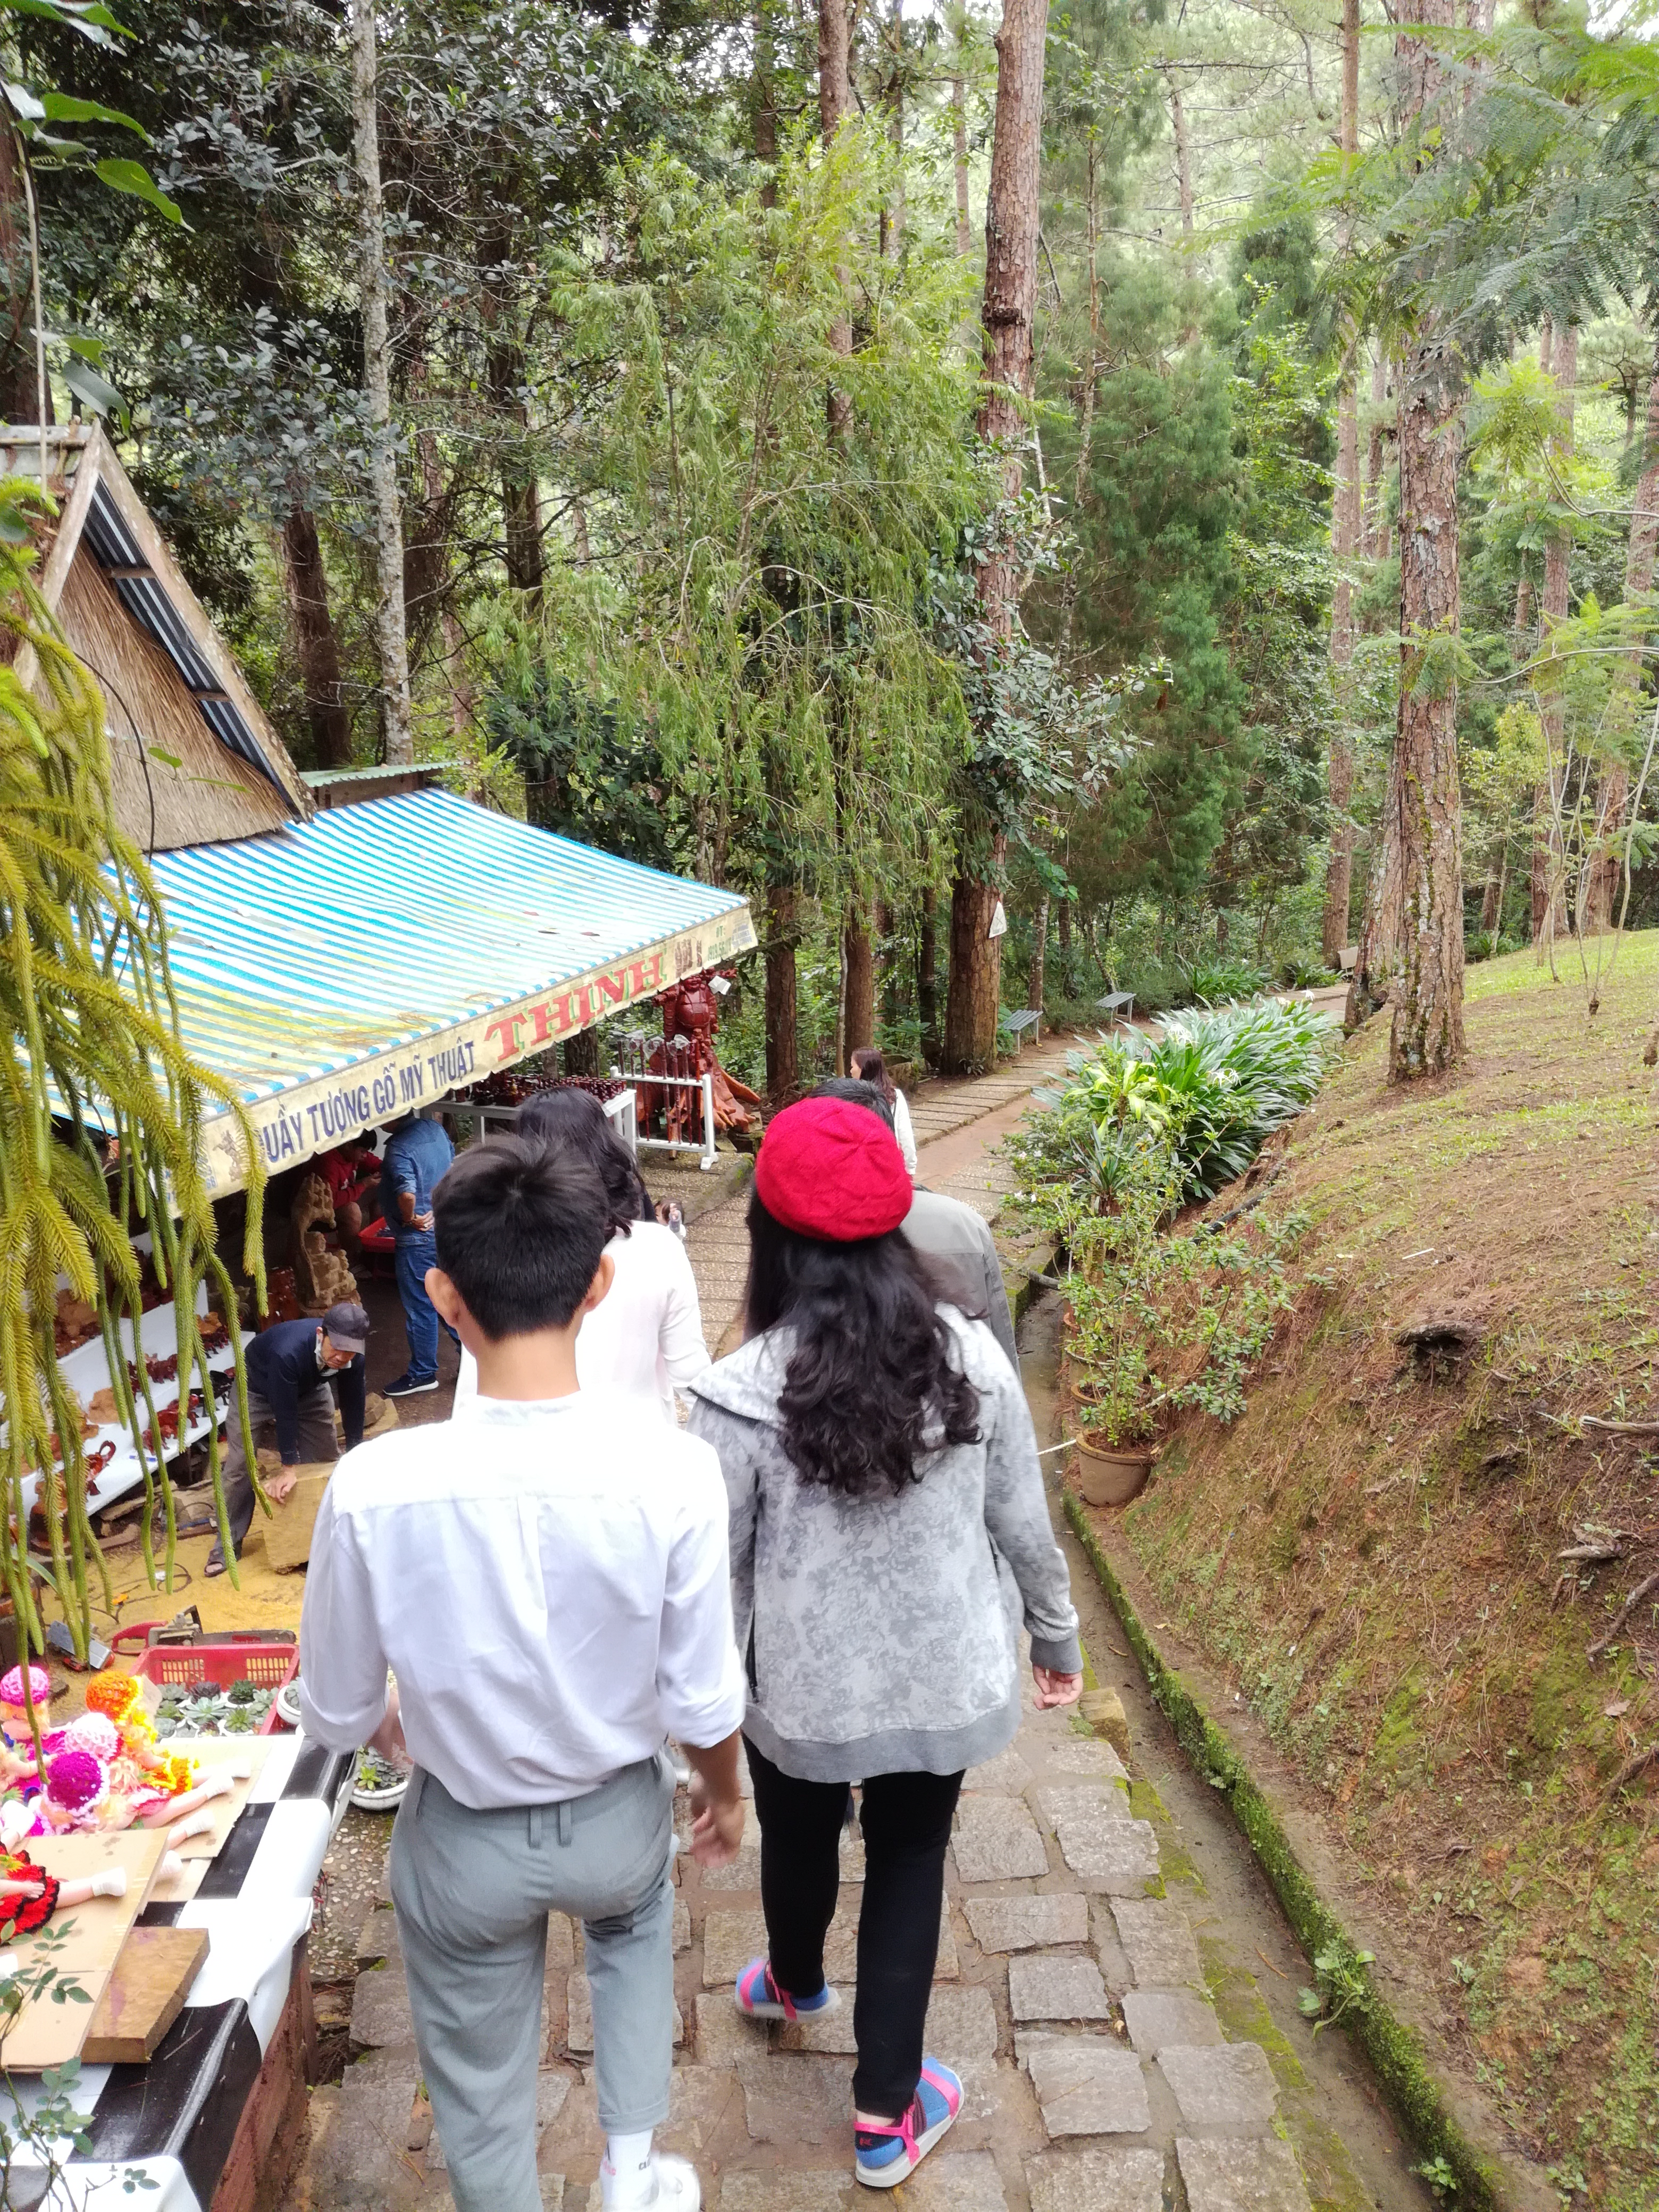
user: text: Mũ của người phụ nữ đội có màu gì?
assistant: text: Màu đỏ

user: text: Có bao nhiêu người đang đi trên con đường lát đá?
assistant: text: Ba người

user: text: Gian hàng bên trái đang bán loại sản phẩm gì?
assistant: text: Tượng gỗ mỹ thuật

user: text: Người đàn ông cúi người bên quầy hàng đang làm công việc gì?
assistant: text: Chạm khắc gỗ

user: text: Con đường trong ảnh được lát bằng vật liệu gì và dẫn đến đâu, đồng thời có những loại cây nào mọc dọc hai bên?
assistant: text: Con đường được lát bằng đá, dẫn sâu vào khu rừng với nhiều cây thông và cây xanh khác mọc dọc hai bên.